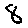
Label: 8